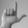
ASL letter: L